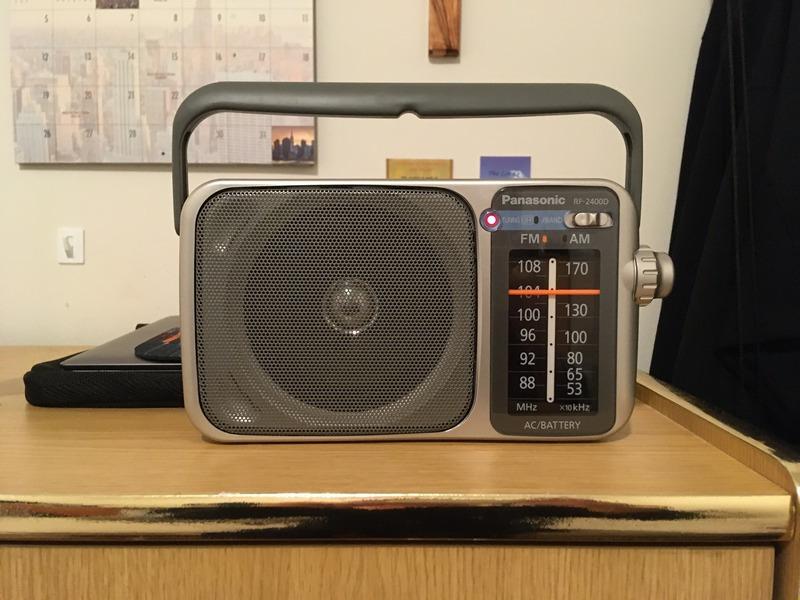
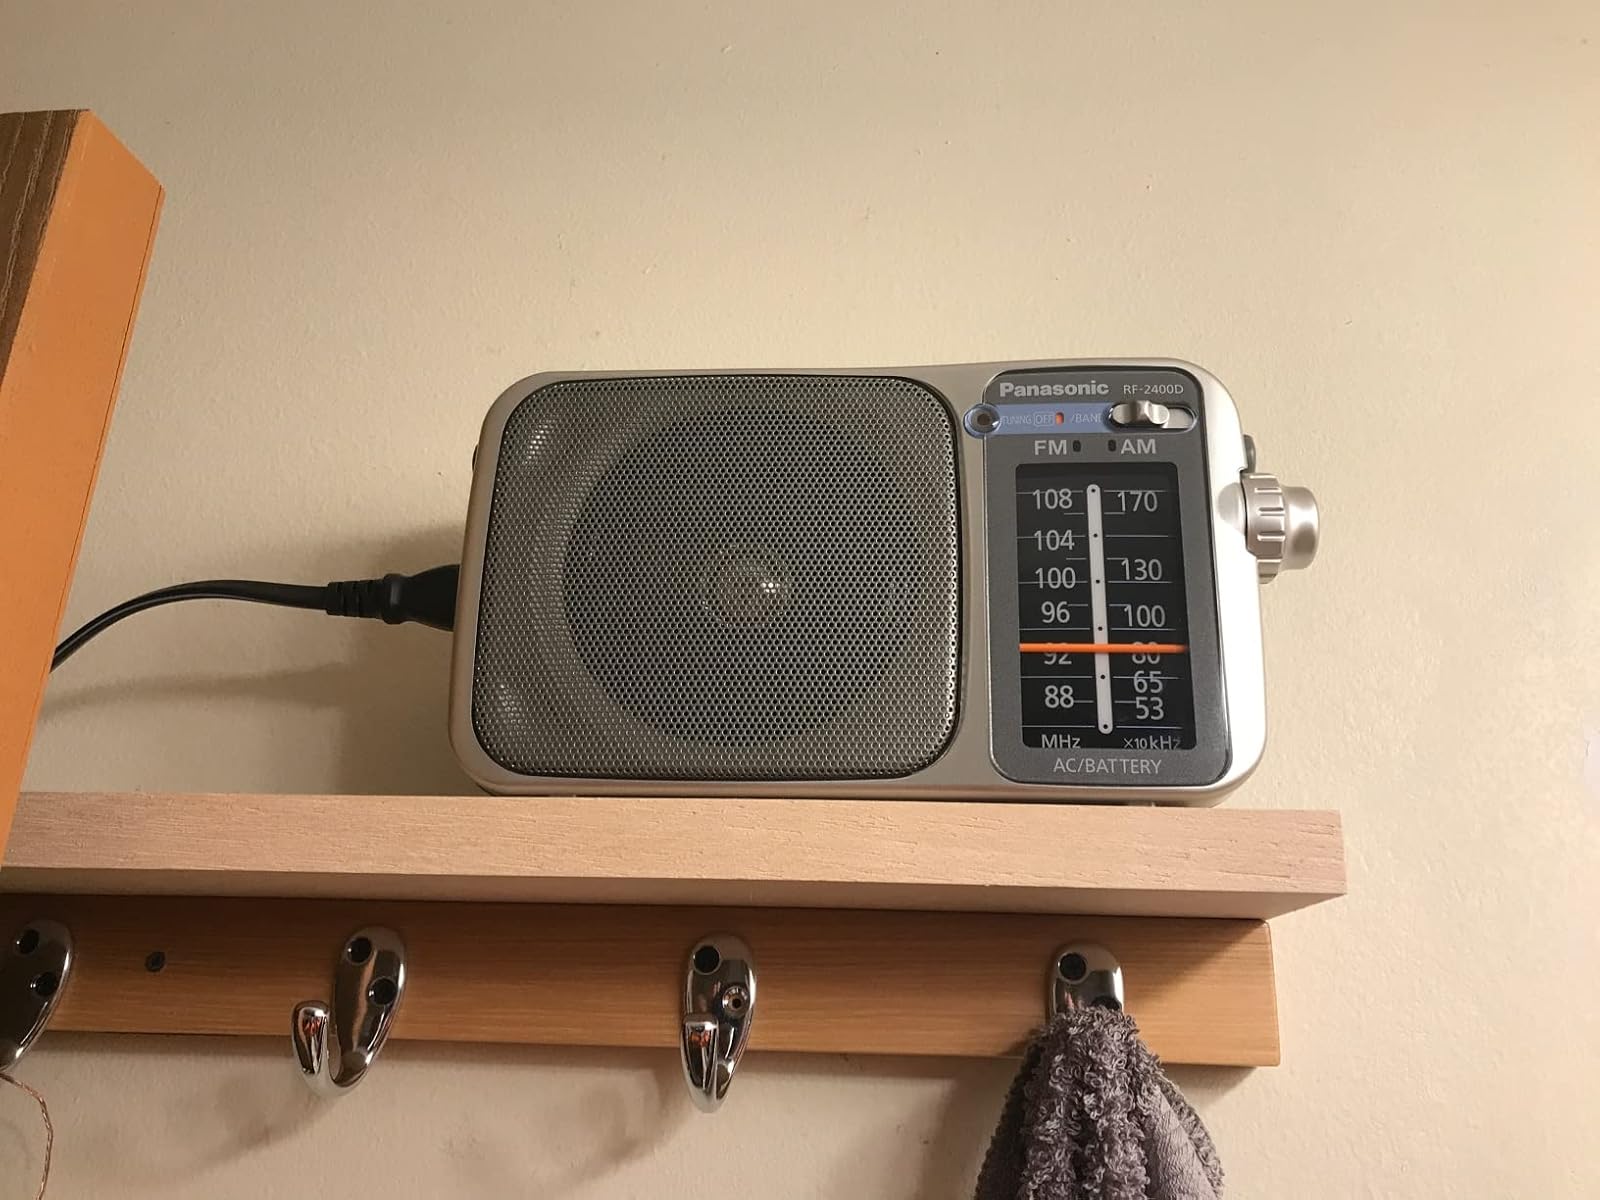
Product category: radio
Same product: yes